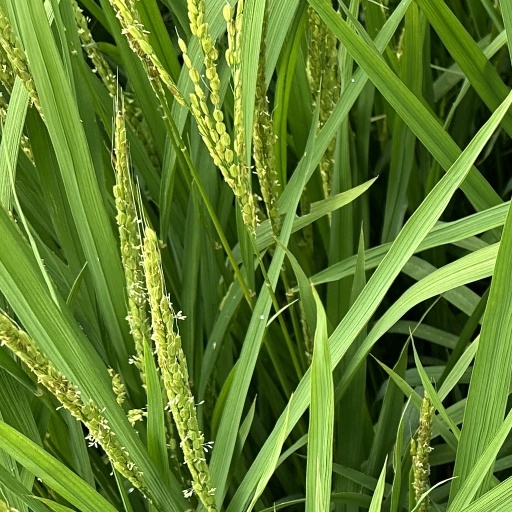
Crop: rice